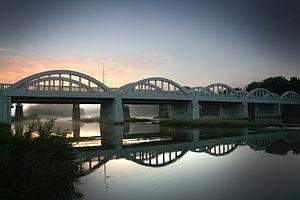
Pont de Freeport enjambant la rivière Grand, à Kitchener, construit en 1925-1926
Cet article recense les lieux patrimoniaux de la municipalité régionale de Waterloo inscrits au répertoire des lieux patrimoniaux du Canada, qu'ils soient de niveau provincial, fédéral ou municipal.